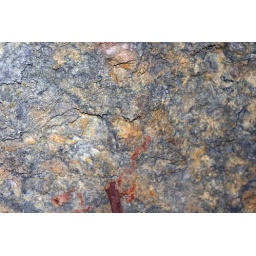
You can see the silver in this rock, and the yellow is gold.